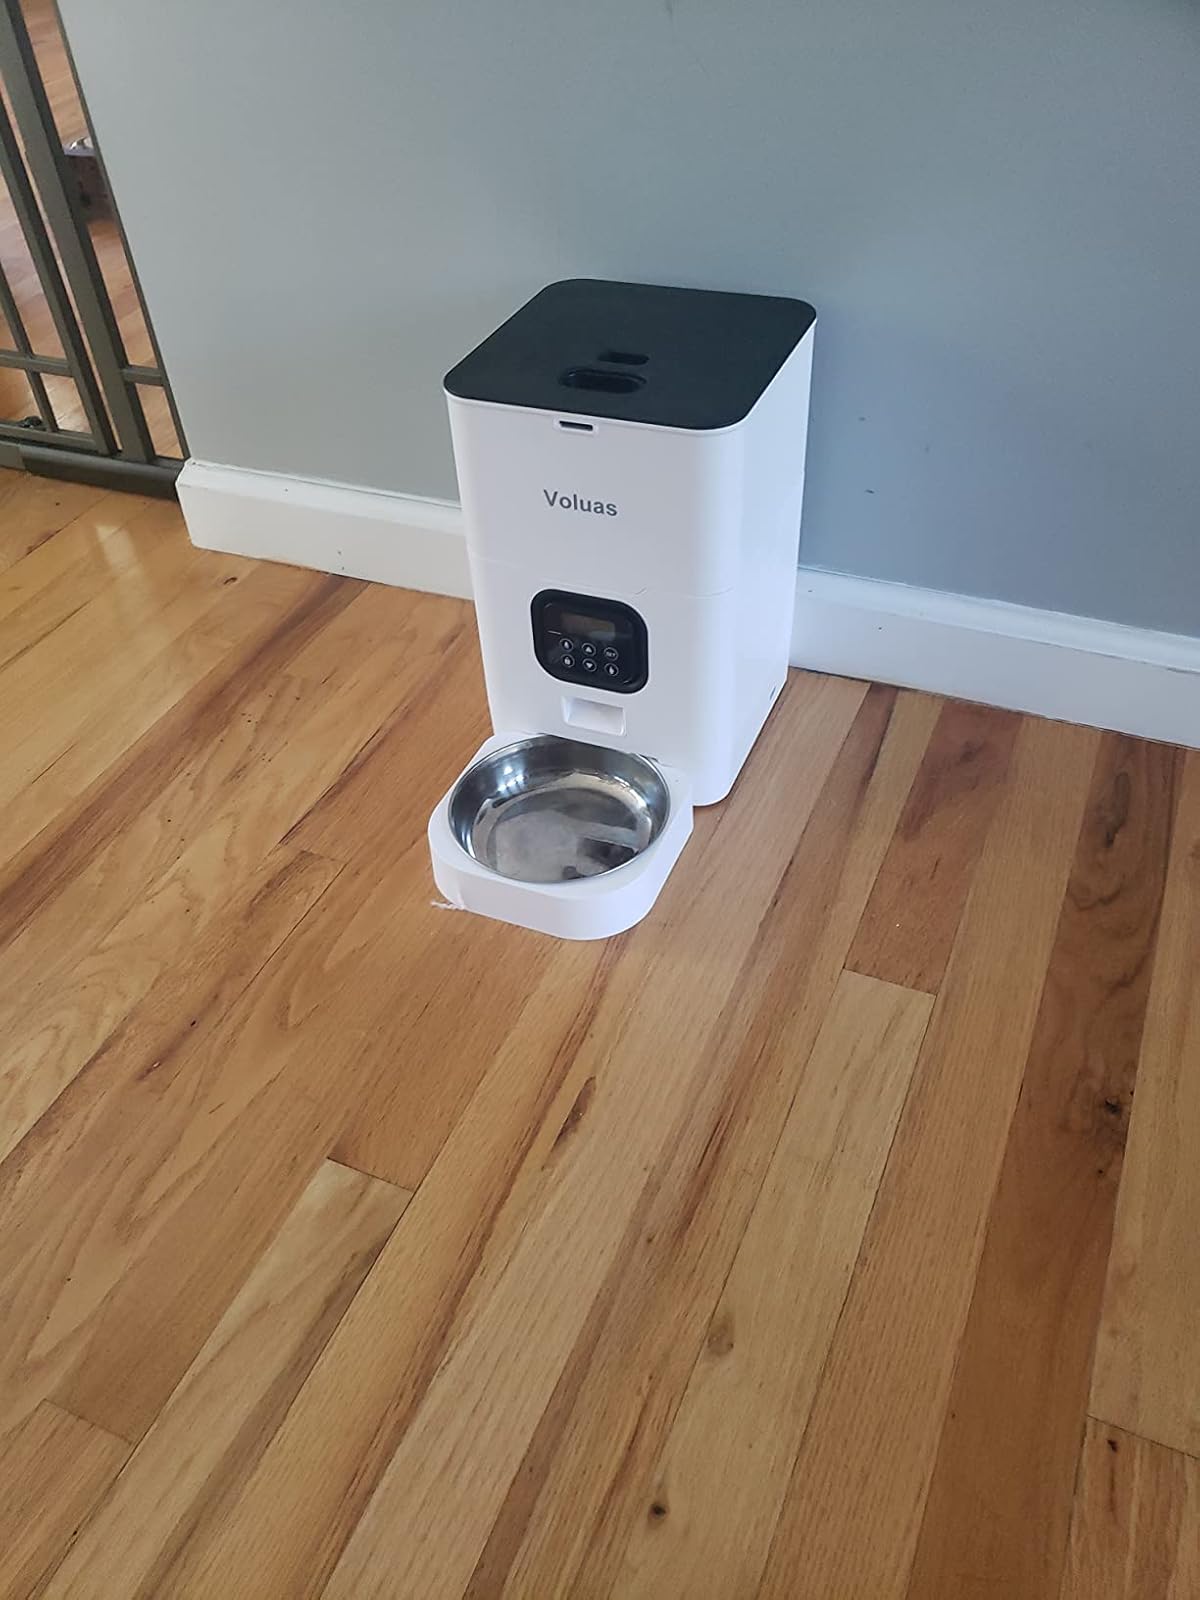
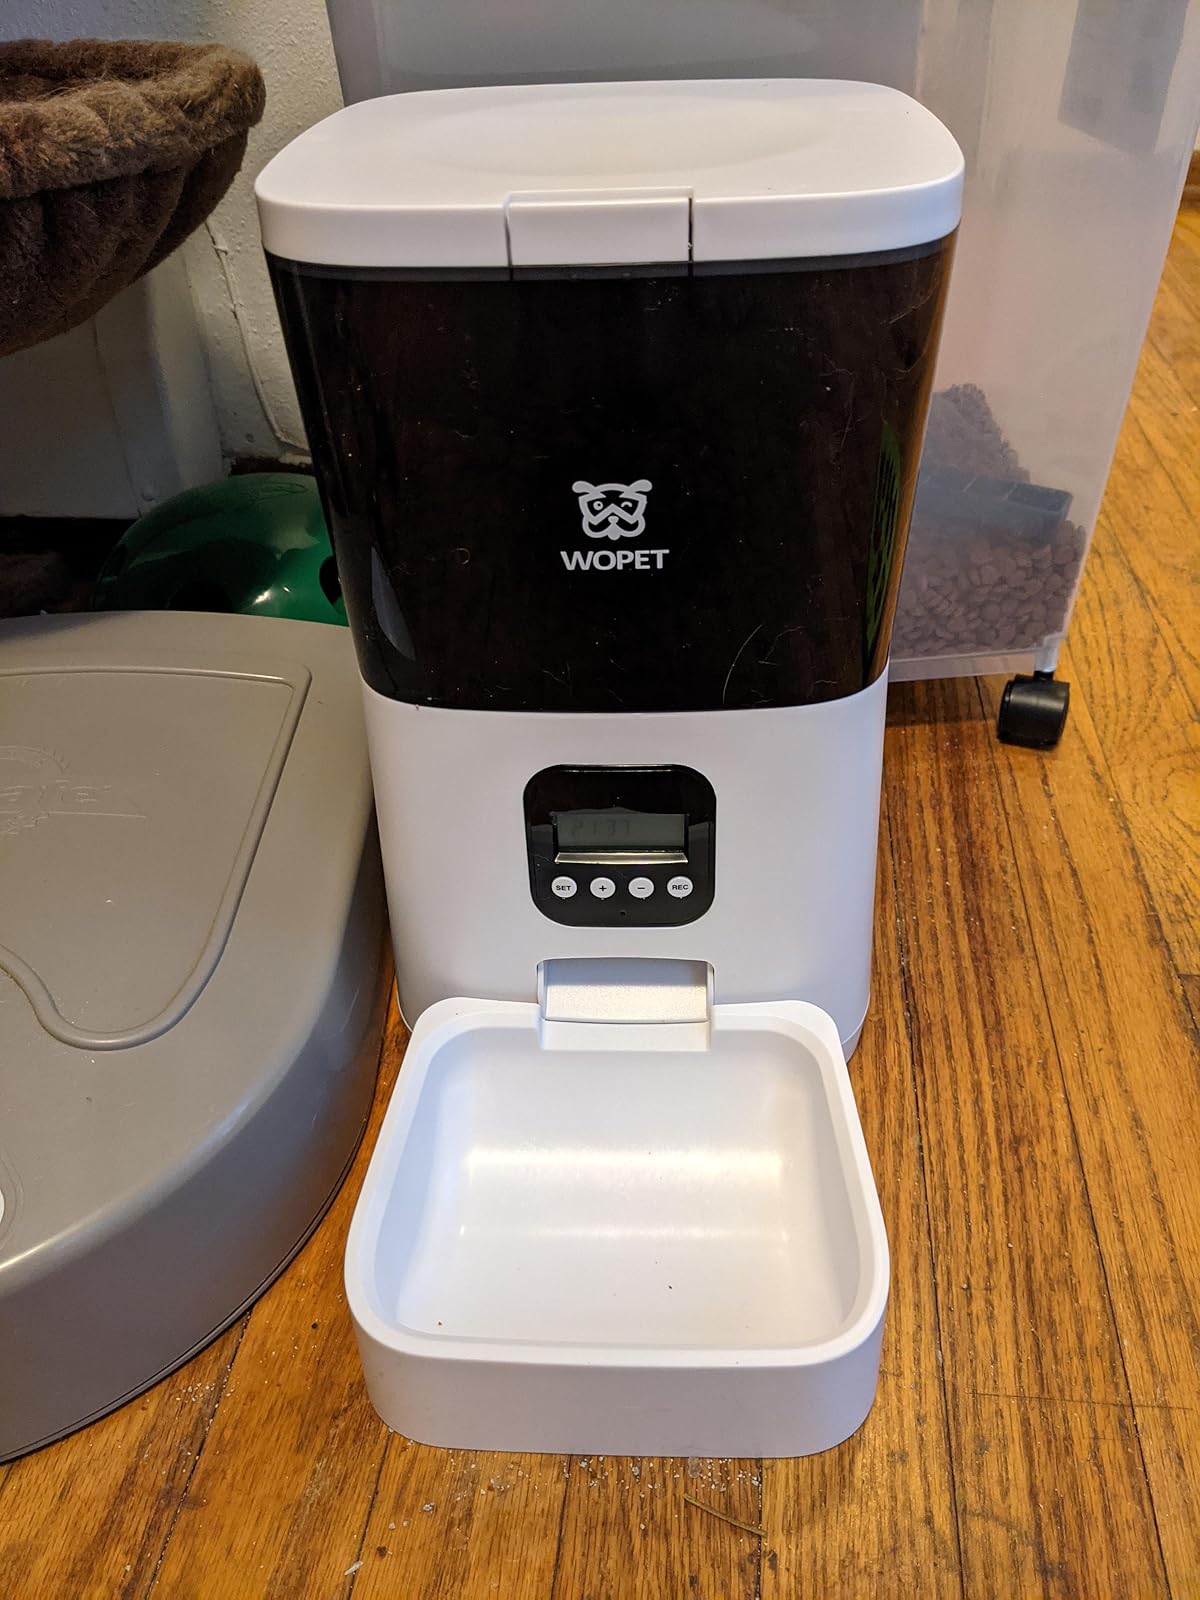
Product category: items_feeder
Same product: no